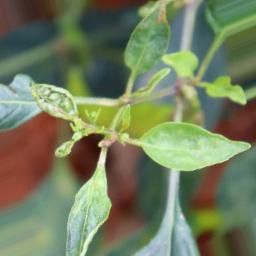
Label: mites_and_trips